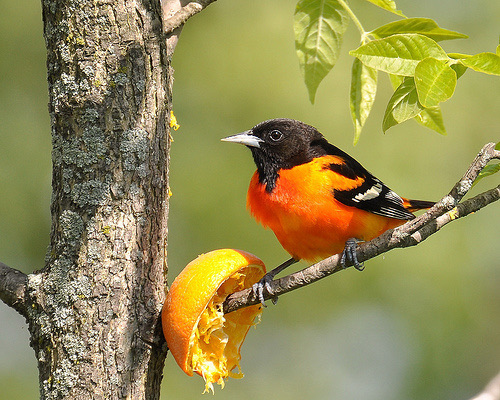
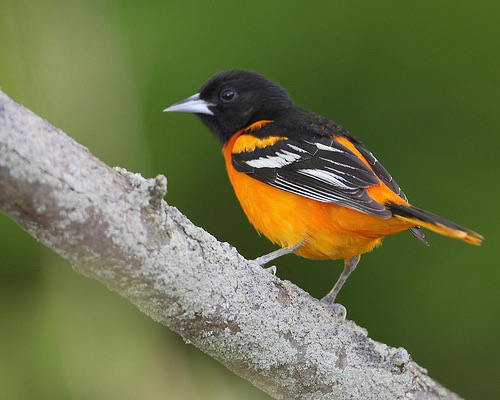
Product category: misc
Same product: yes